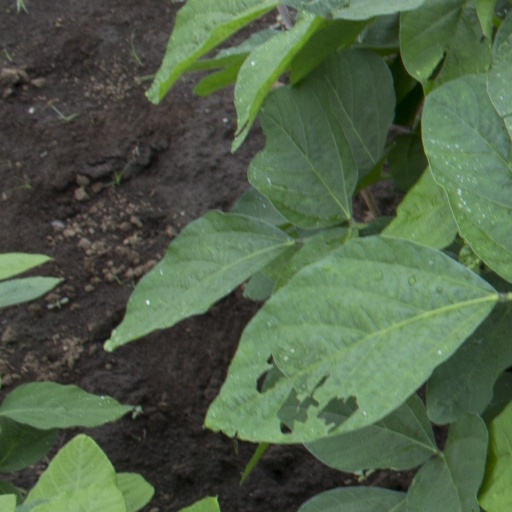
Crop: soybean